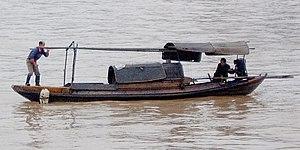
Un sampan est un type de bateau chinois ou malais en bois, à fond plat. Il est utilisé principalement en Asie du Sud-Est pour la pêche côtière, le cabotage ou comme habitation flottante permanente sur les eaux intérieures ou abrités.